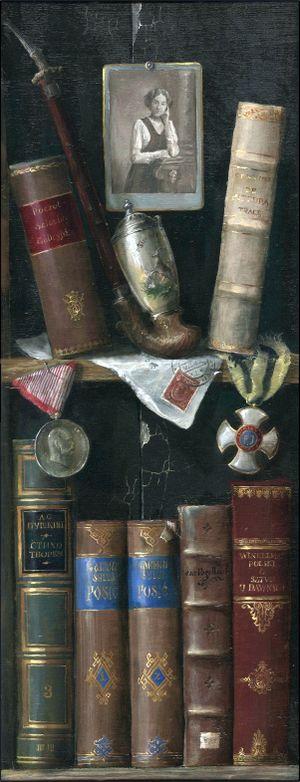
Le trompe-l'œil est un genre pictural destiné à jouer sur la confusion de la perception du spectateur qui, sachant qu'il est devant un tableau, une surface plane peinte, est malgré tout, trompé sur les moyens d'obtenir cette illusion.